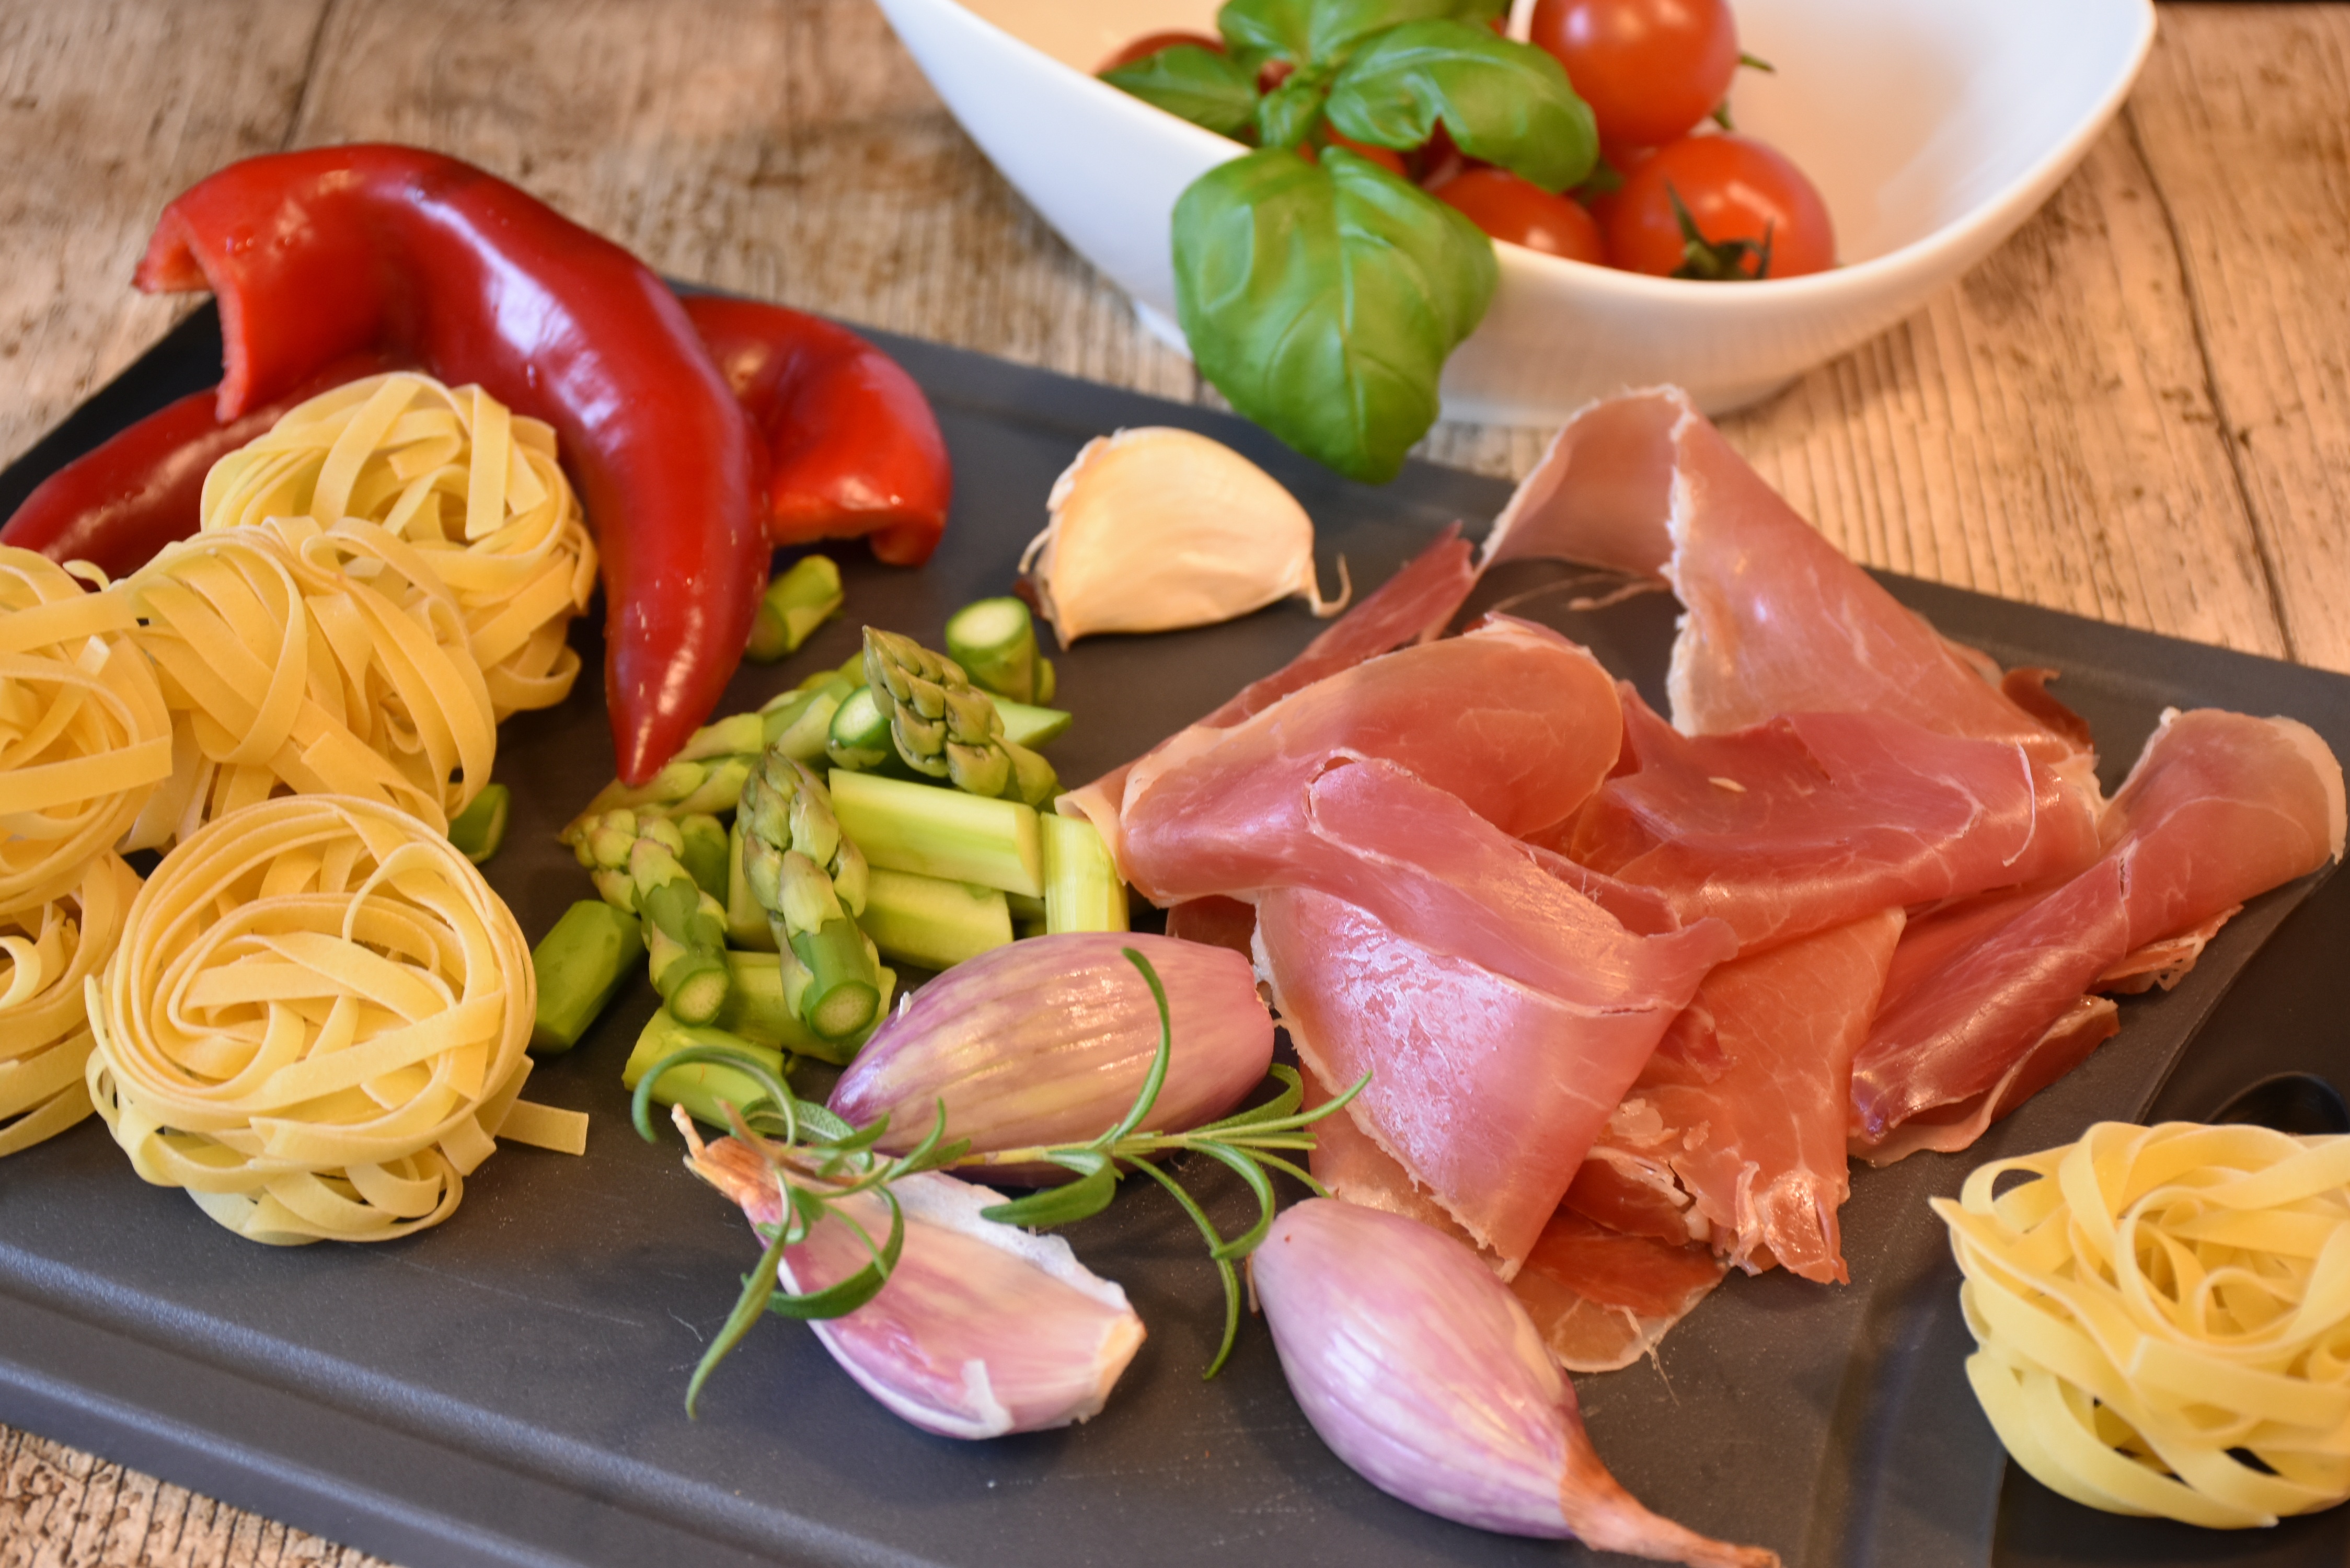
dish, meal, food, produce, plate, colorful, eat, meat, cuisine, pasta, cook, prosciutto, noodles, tomatoes, spaghetti, asparagus, italian, ham, paprika, carbohydrates, noodle dish, italian food, hors d oeuvre, linguini, european food, salt cured meat